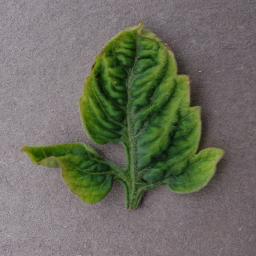
Label: Tomato___Tomato_Yellow_Leaf_Curl_Virus